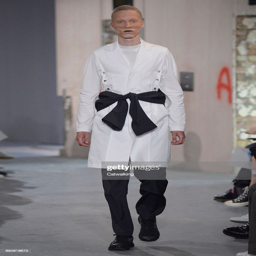
a model walks the runway at the show spring summer fashion show during london menswear fashion week .